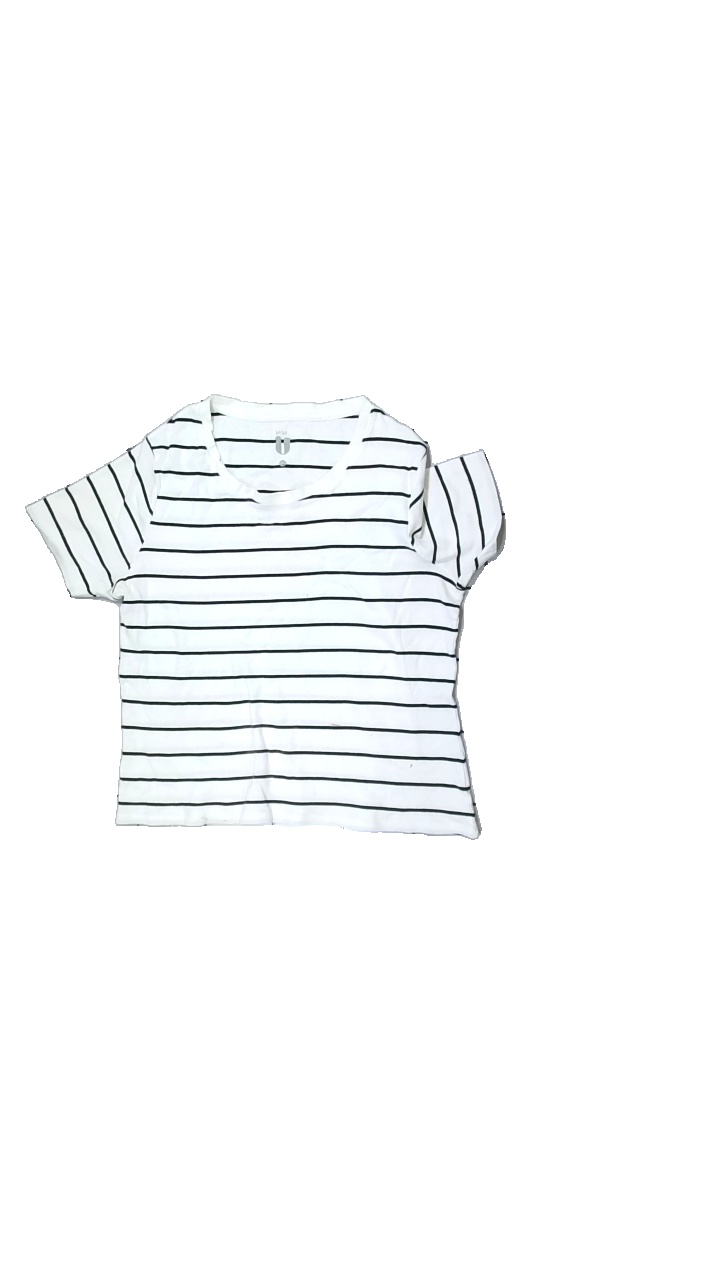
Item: T-shirt (Ladies)
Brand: Basic U
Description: Striped t-shirt
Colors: White, Black
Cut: Regular, C-collar
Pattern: Striped
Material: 100% Cotton
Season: All
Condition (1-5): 2
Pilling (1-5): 5
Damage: stained
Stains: Major
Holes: Minor
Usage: Recycle
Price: <50